Ali Haghshenas

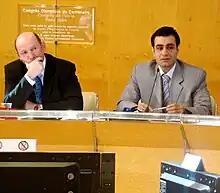
Ali Haghshenas (right)

Ali Haghshenas (Persian: علی حق‌شناس) (born September 10, 1975), is an Iranian Writer, Historian, Journalist and sports executive.